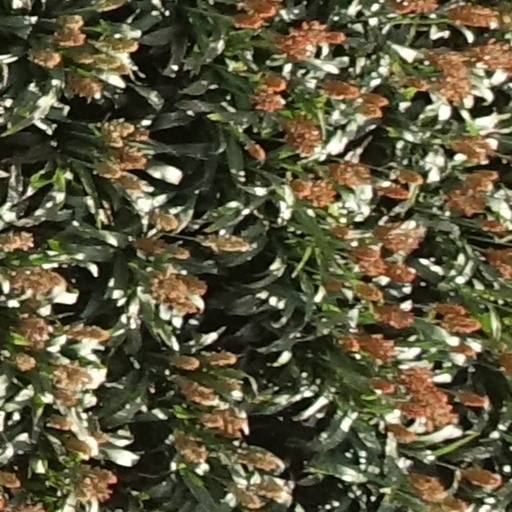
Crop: sorghum